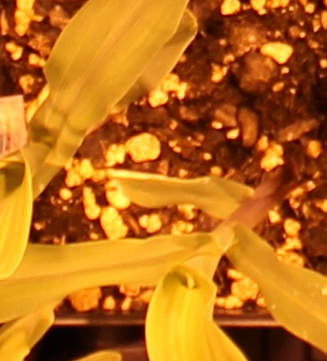
Label: Corn